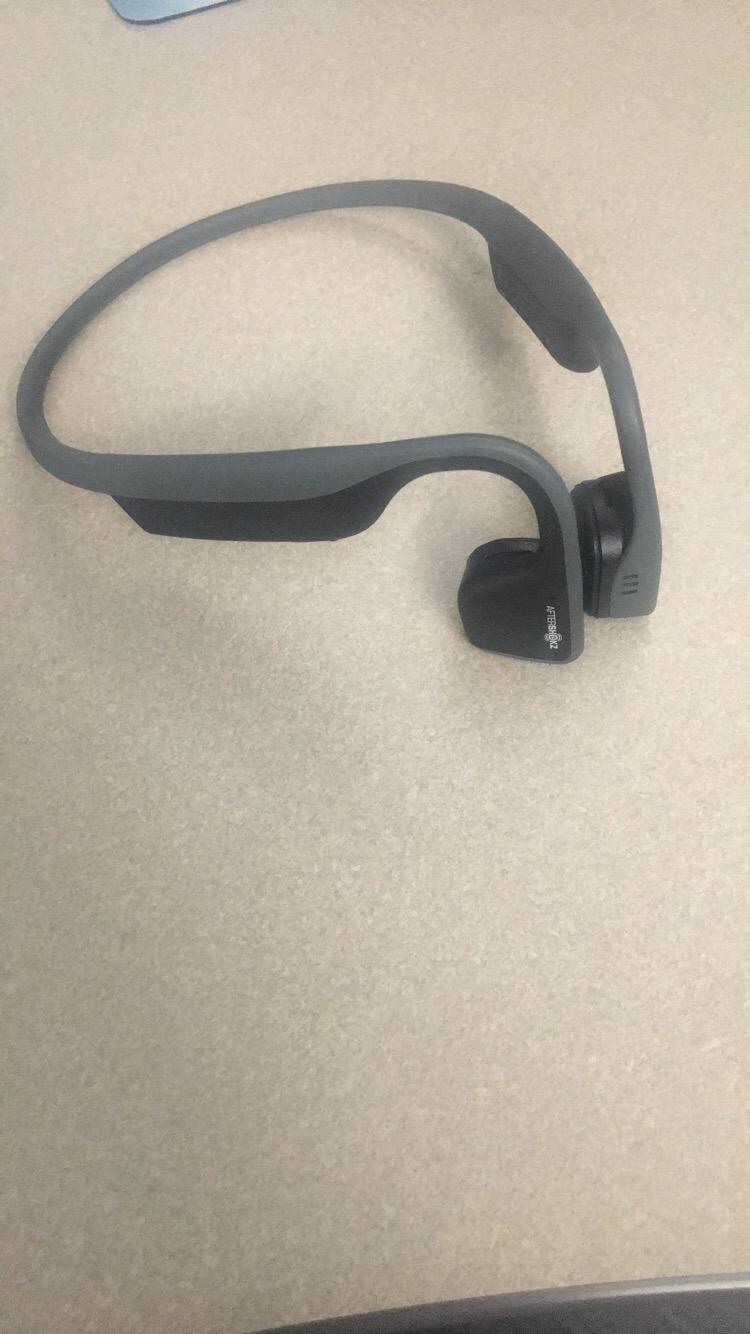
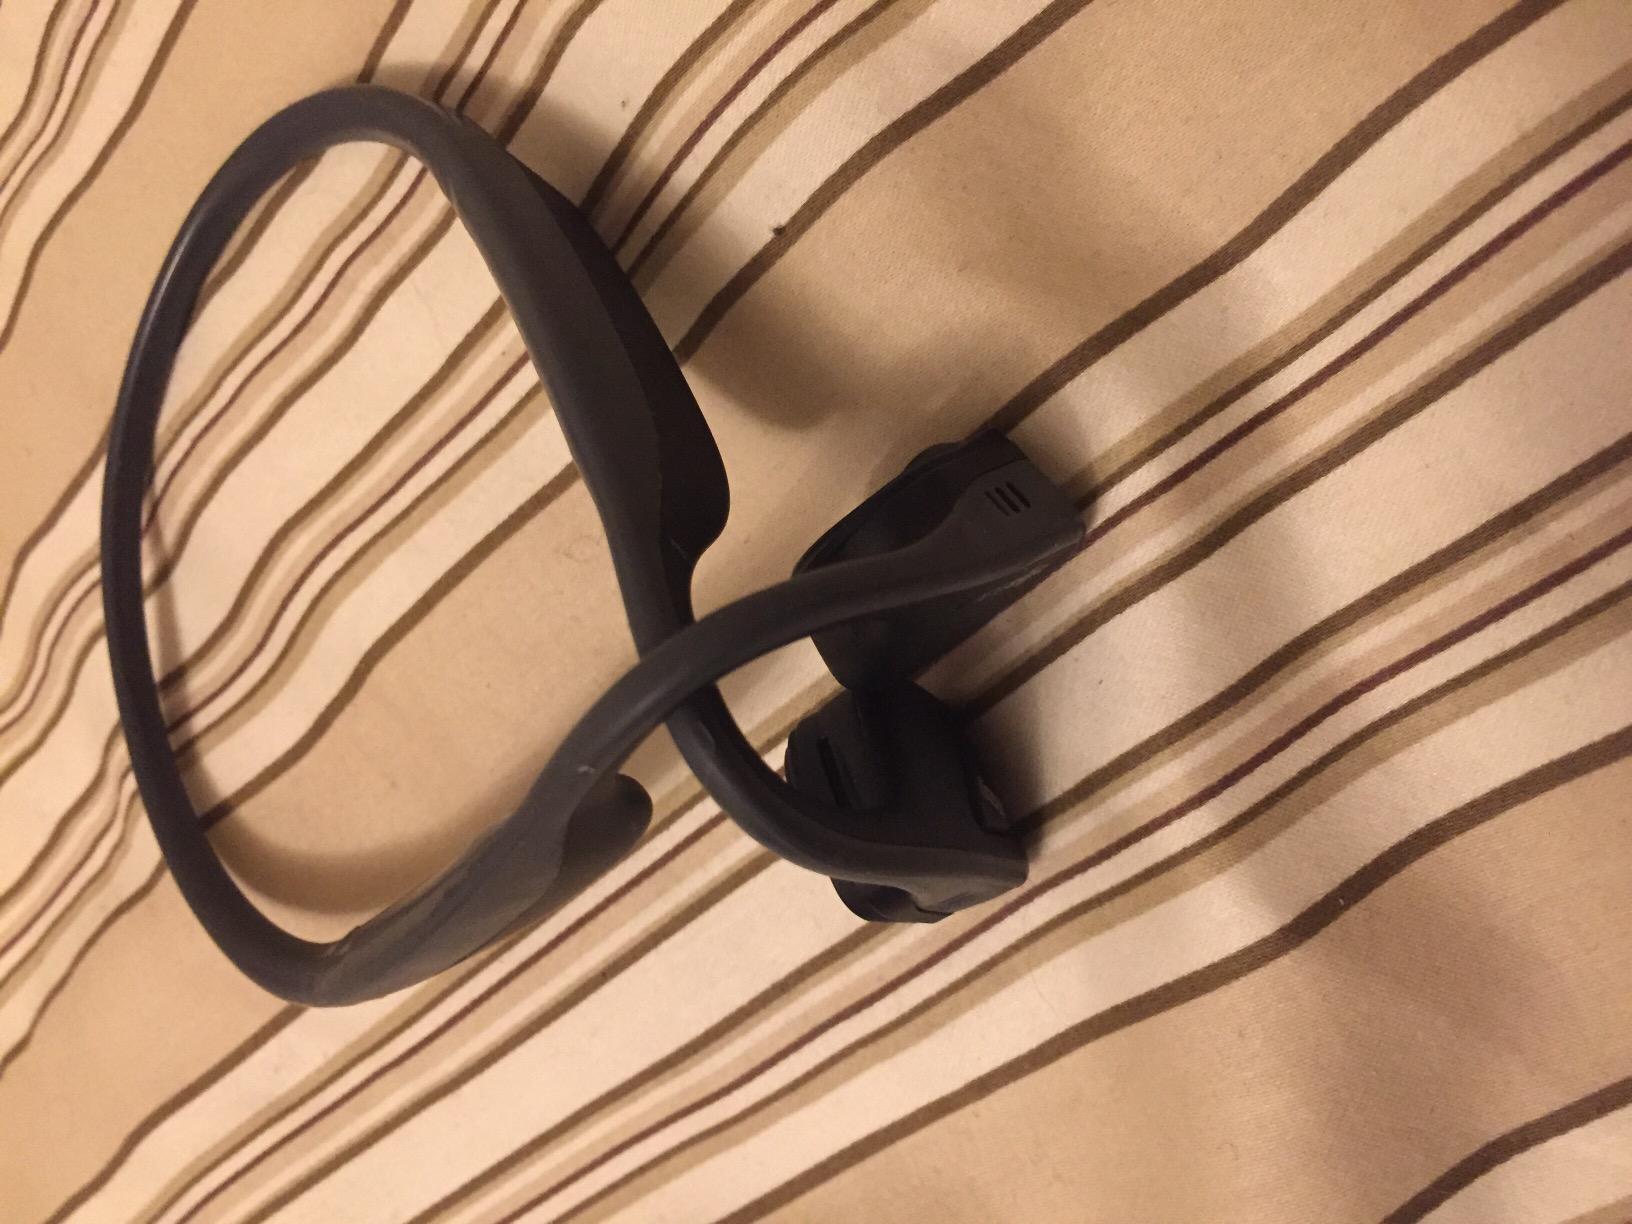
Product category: headphones
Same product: yes